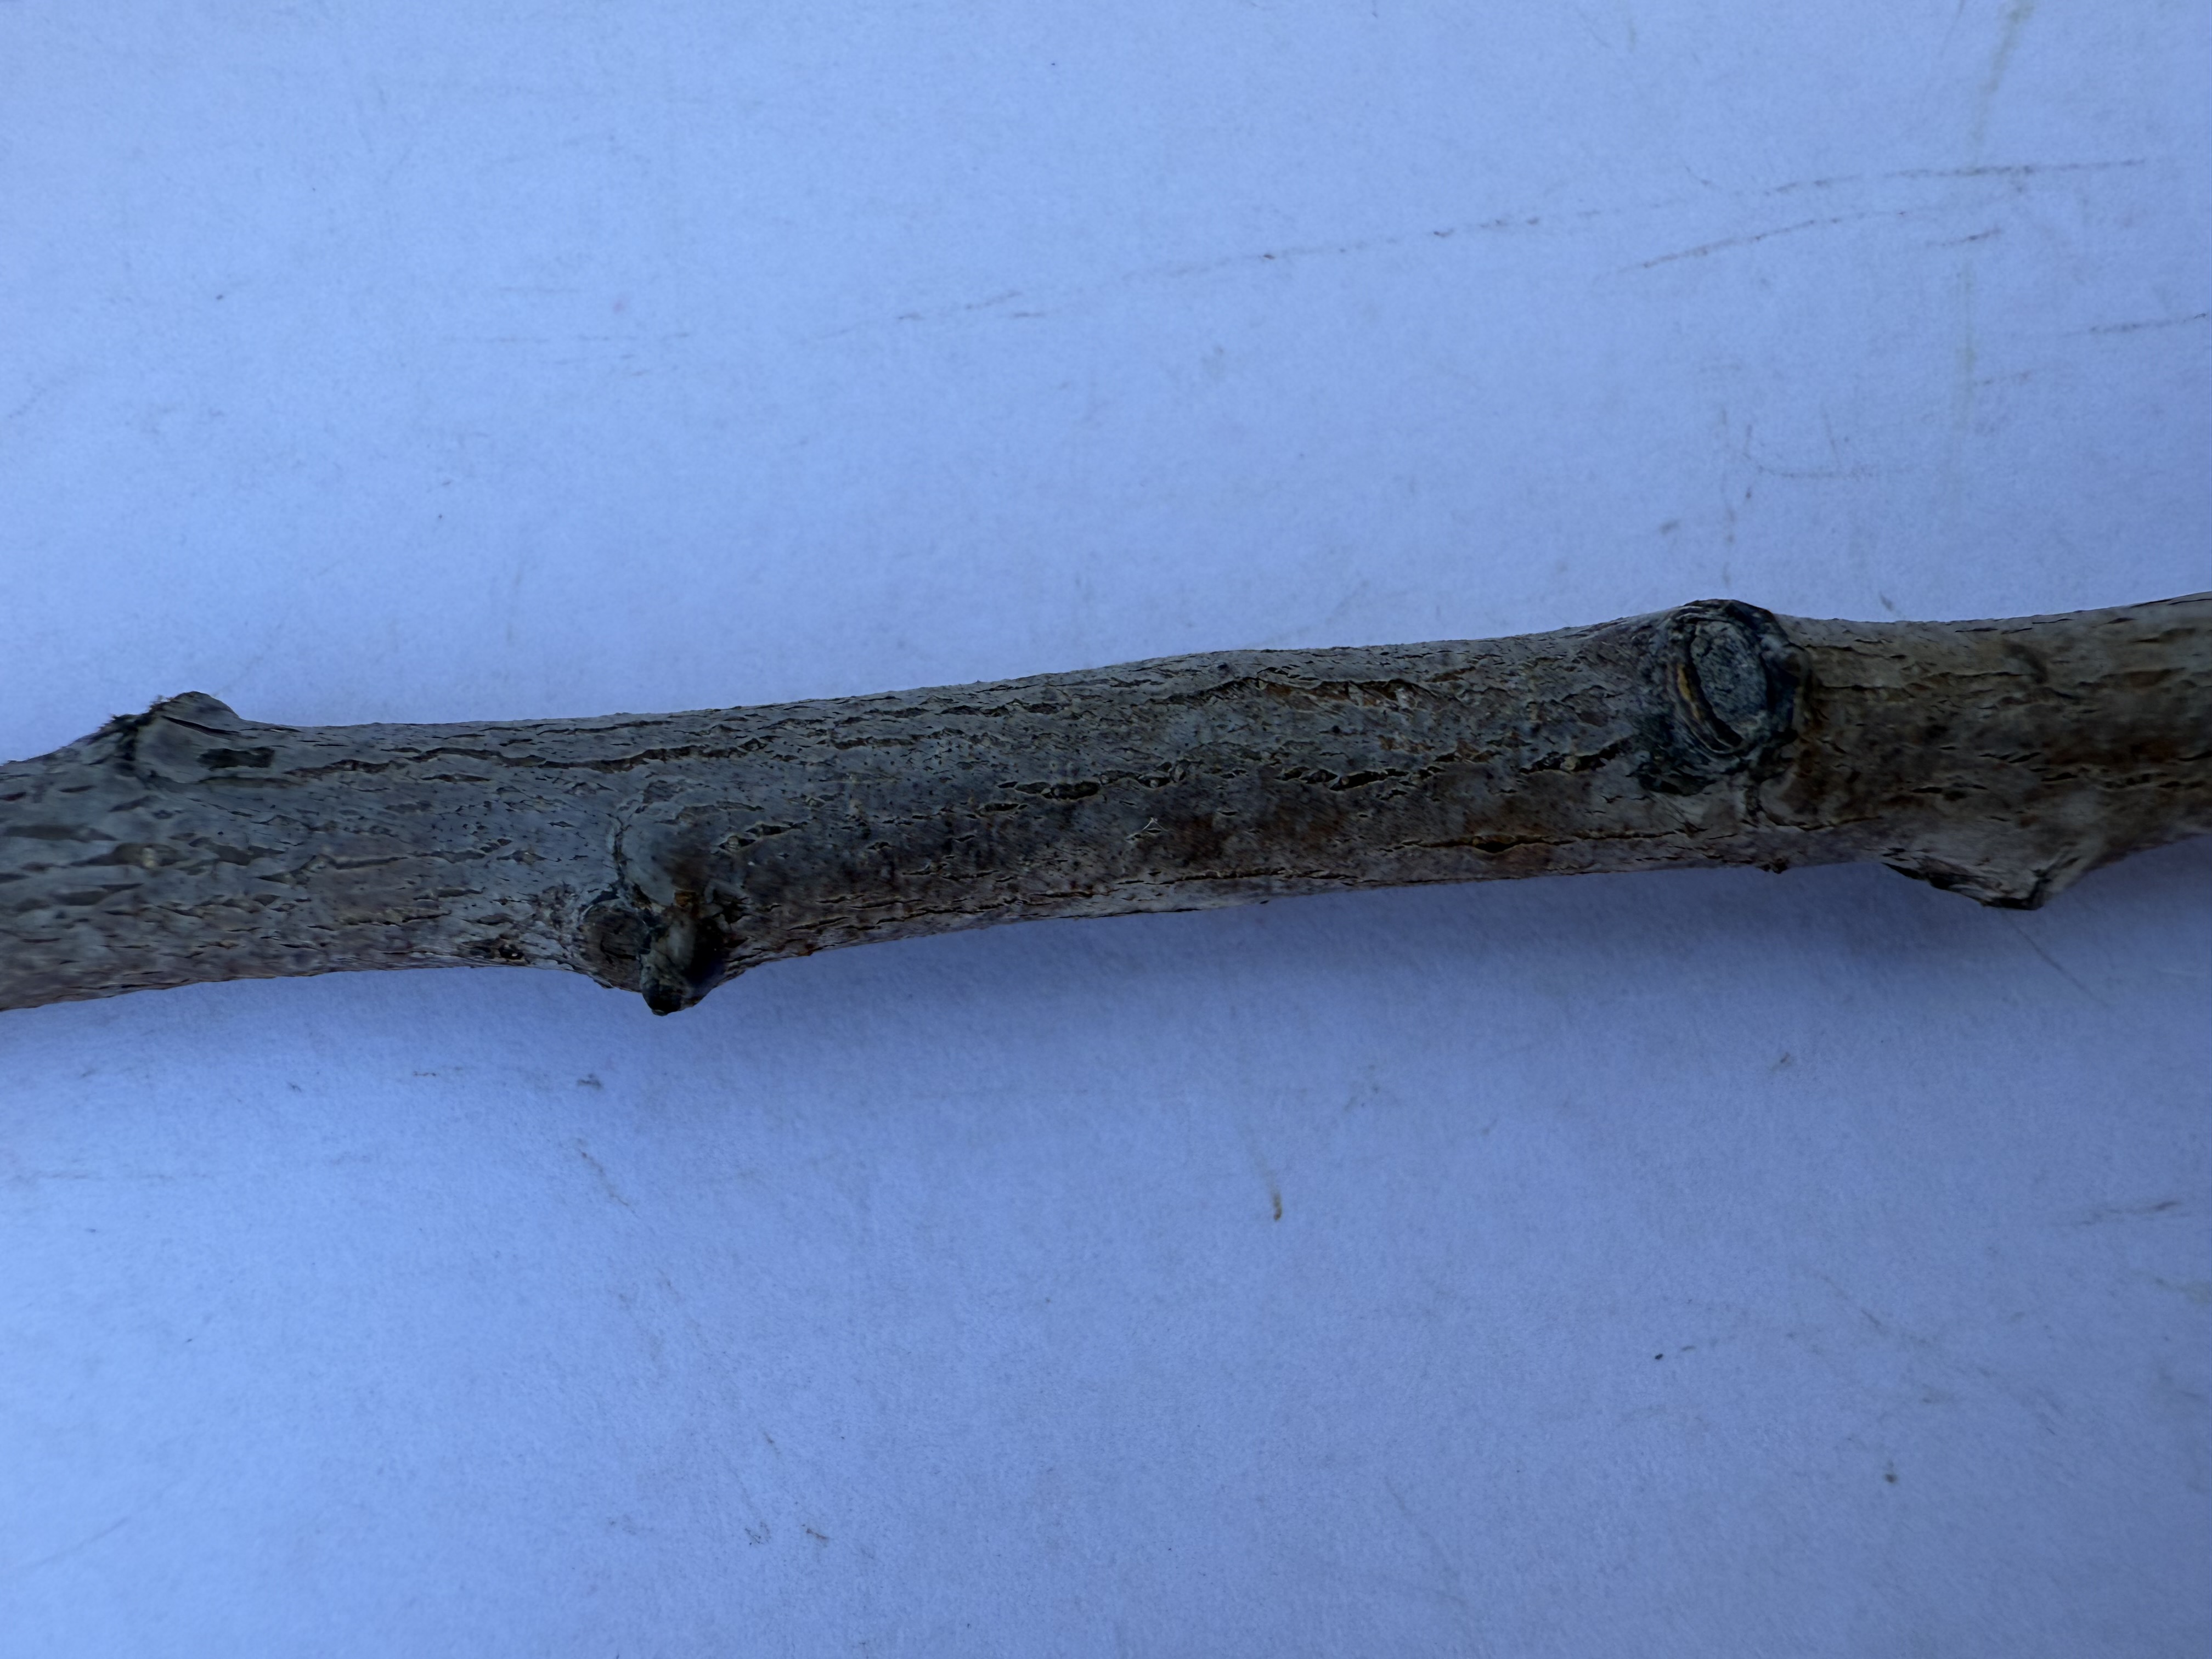
Variety: Ferragnes Almond